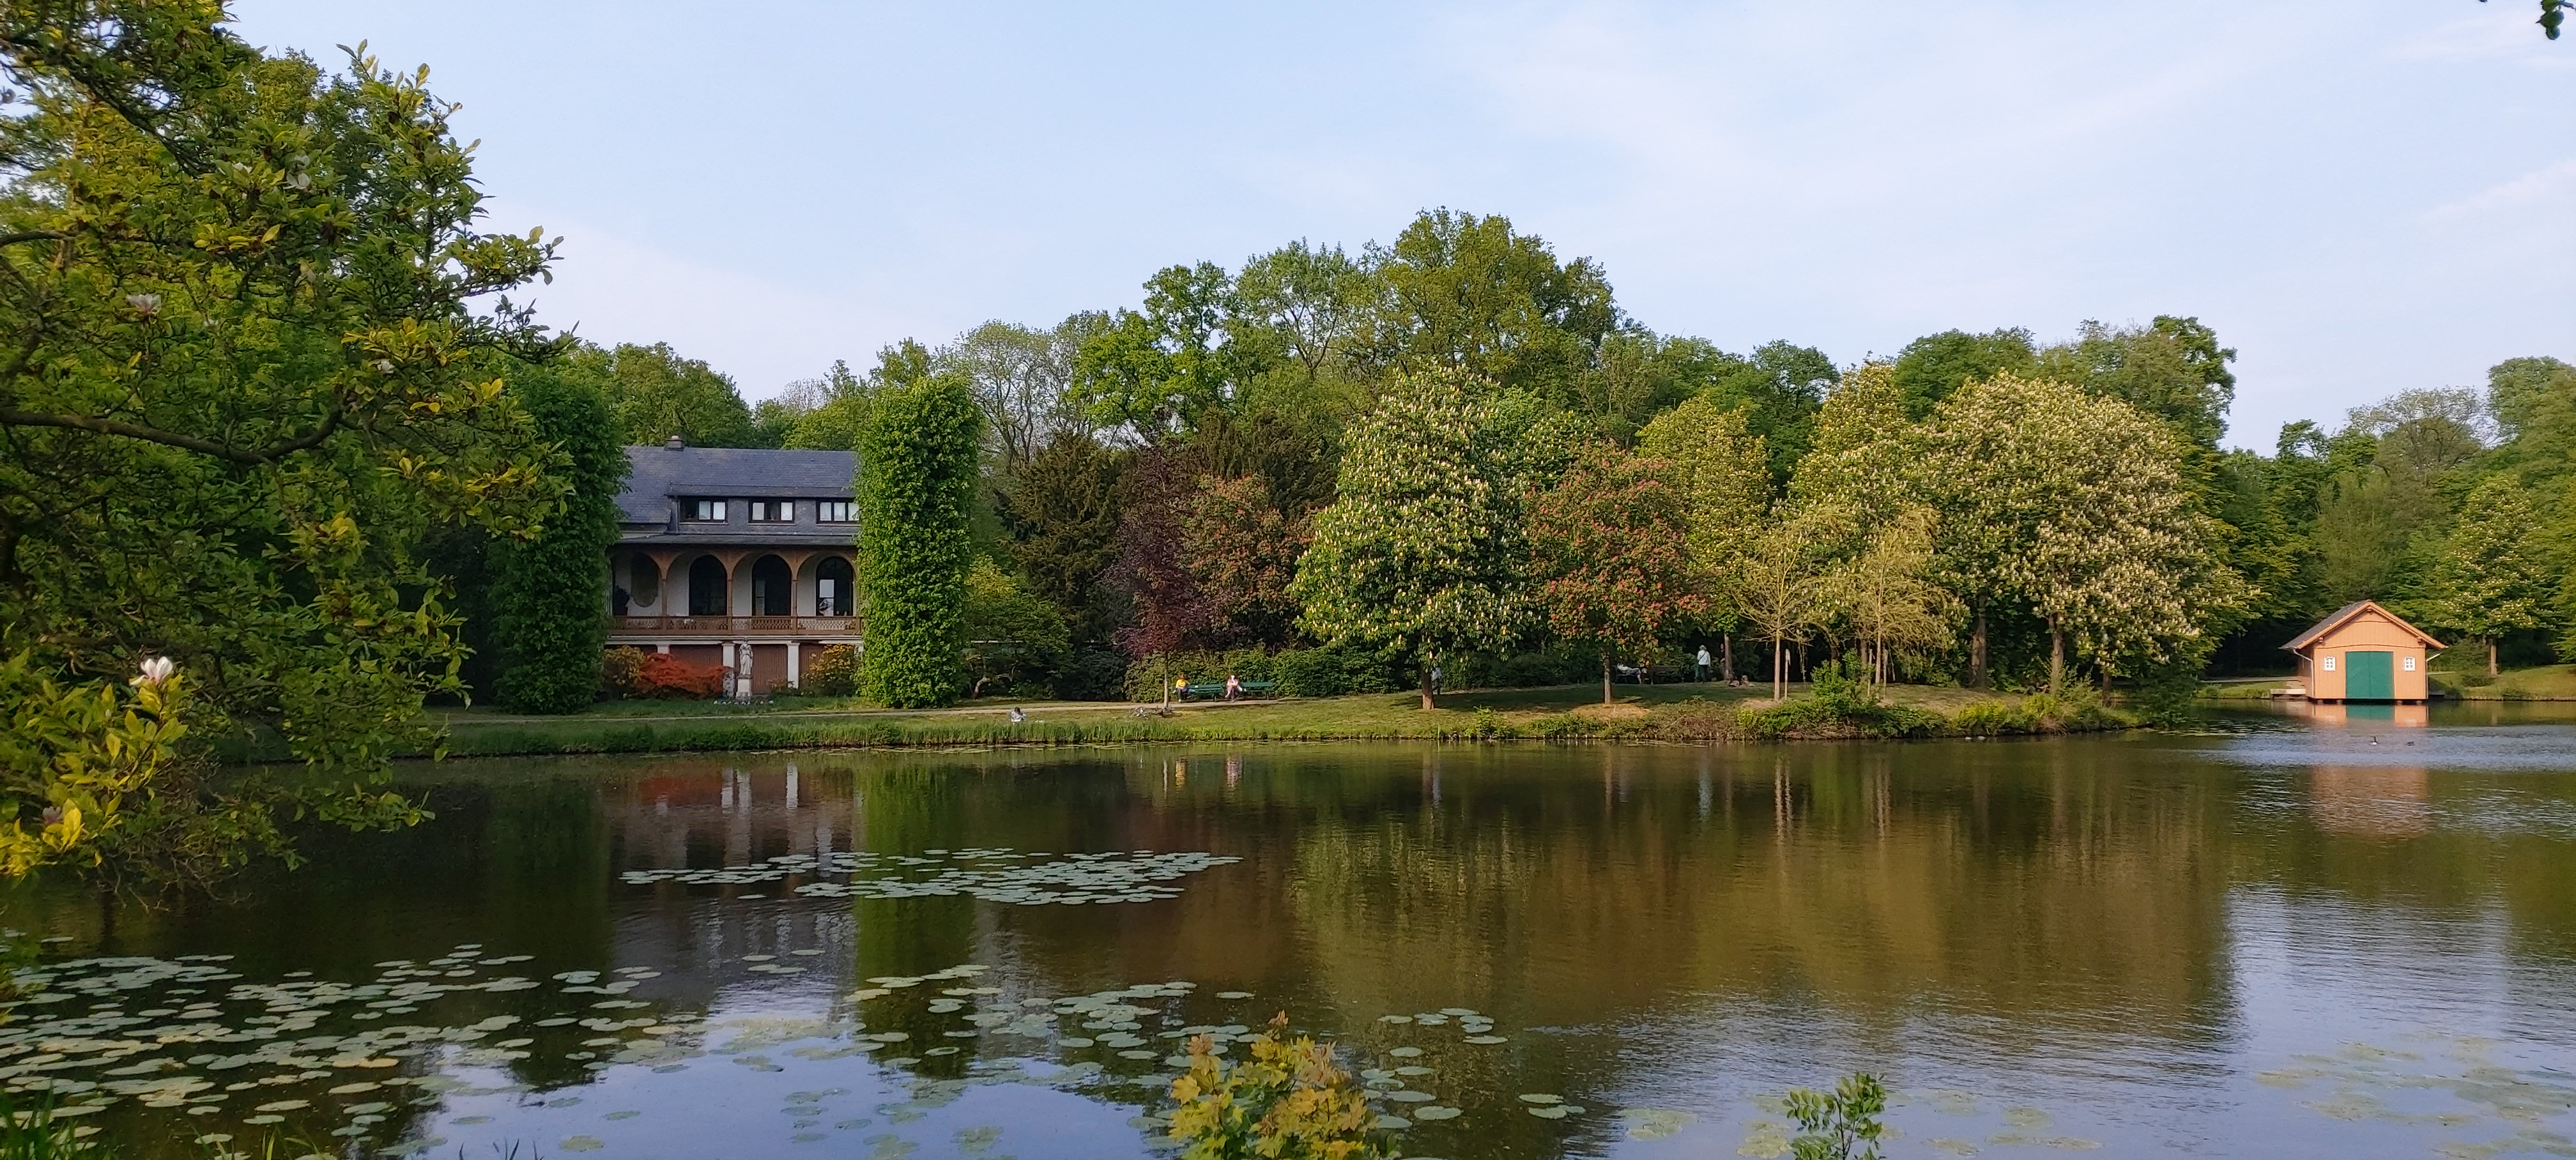
old, historical, architecture, old architecture, green, flower, natural landscape, body of water, reflection, nature, pond, bank, vegetation, nature reserve, water, natural environment, bayou, water resources, tree, reservoir, lake, river, estate, waterway, botany, fish pond, reflecting pool, lacustrine plain, watercourse, landscape, garden, canal, floodplain, park, wetland, botanical garden, plant, landscaping, leisure, riparian forest